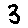
Label: 3